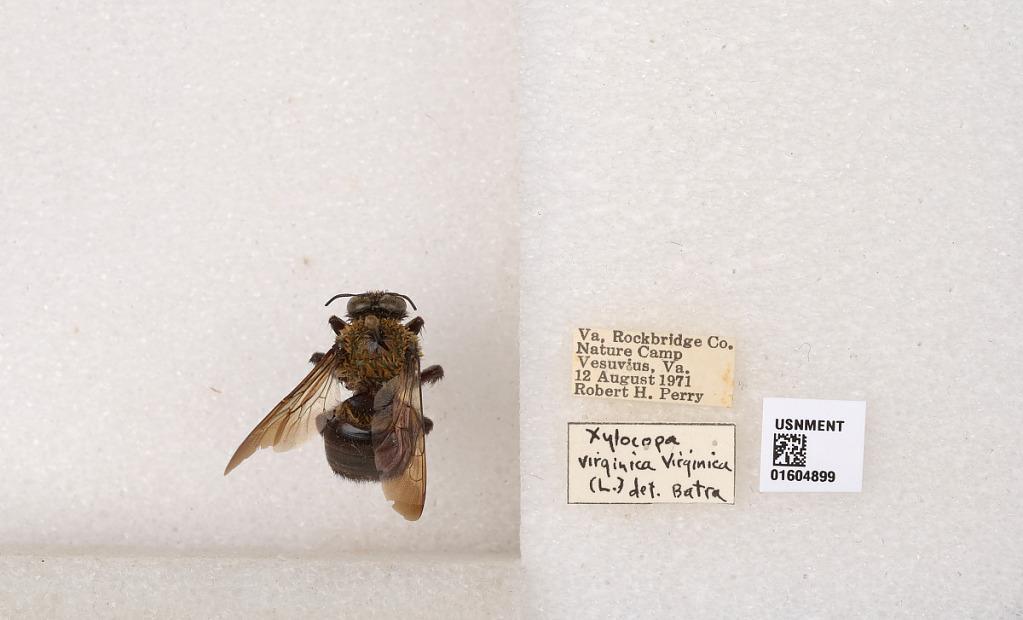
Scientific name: Xylocopa (Xylocopoides) virginica virginica (Linnaeus)
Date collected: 1971-8-12
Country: United States
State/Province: Virginia
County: Rockbridge
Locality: Nature Camp, Vesuvius
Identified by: Batra